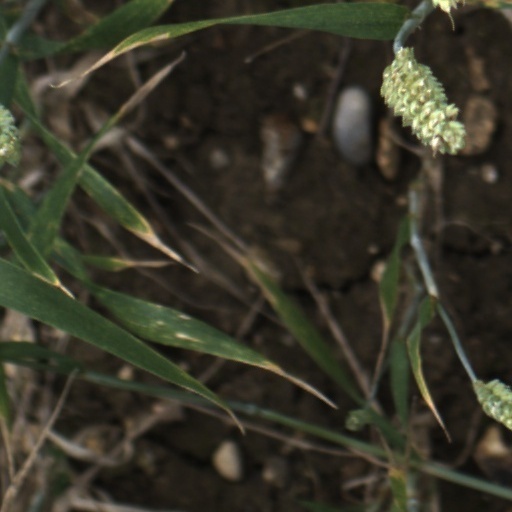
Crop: wheat